Sophia Dorothea of Hanover

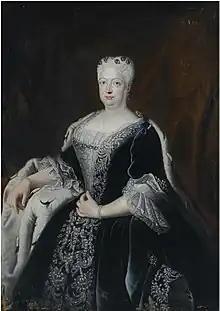
Sophia Dorothea of Hanover

From 1726 until 1735, Friedrich Heinrich von Seckendorff was the Austrian ambassador in Berlin and the king's favorite. He came to be the main opponent of the queen, due to his opposition to the British-Prussian marriage alliance. The animosity between the queen and Seckendorff was well known and commented on by the king: